Dragon's beard candy

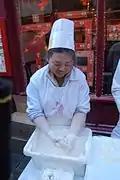
Dragon's beard candy being made

Traditionally, it is made from sugar and maltose syrup, although recipes based on corn syrup are now used in the United States. The main ingredients include approximately 75 grams of fine white sugar, 75 grams of peanuts, 75 grams of desiccated coconut, 38 grams of white sesame seeds, 150 grams of maltose syrup, and 1 bowl of glutinous rice flour.